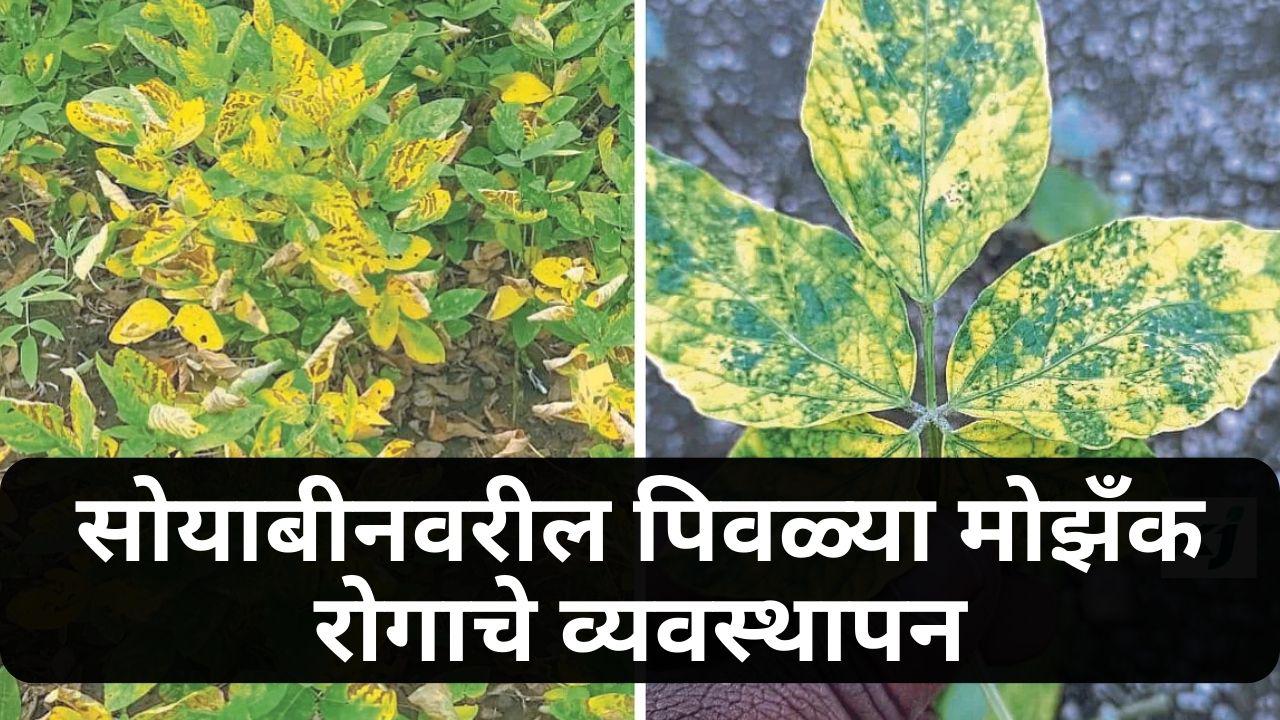
Plant: Soybean
Disease: soybean mosaic